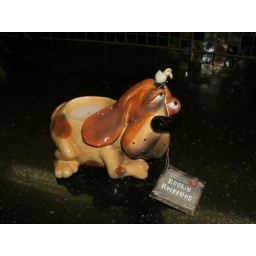
Ceramic dog sculpture with built in candle